Rub' al Khali

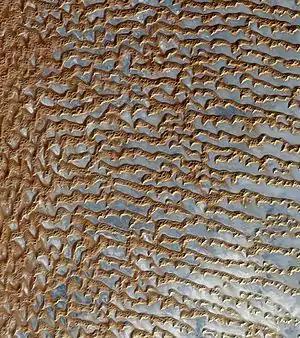
Satellite image of sand dunes in the Empty Quarter

Desertification has increased through recent millennia. Before desertification made the caravan trails leading across the Rub' al Khali difficult, the caravans of the frankincense trade crossed now virtually impassable stretches of land, until about 300 AD. It has been suggested that Ubar or Iram, a lost city, region, or people, depended on such trade. The archaeological remains of Iram include a fortification/administration building, walls, and bases of circular pillars. The traces of camel tracks, unidentifiable on the ground, appear in satellite images.